Fred Fish

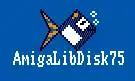
The custom fish-shaped icon used for the Amiga Library Disks from number 75 onwards.

The Fish Disks were distributed at computer stores and Amiga enthusiast clubs. Contributors submitted applications and source code and the best of these each month were assembled and released as a diskette. Since the Internet was not yet in popular usage outside military and university circles, this was a primary way for enthusiasts to share work and ideas.